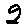
Label: 2